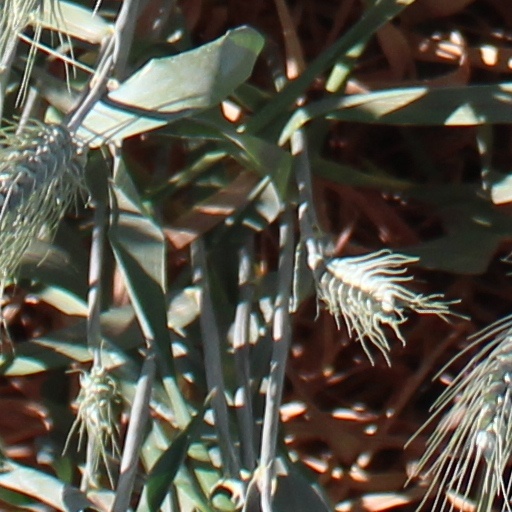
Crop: wheat